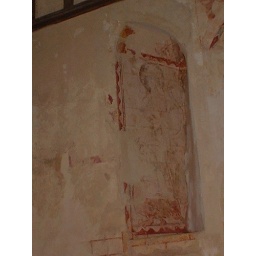
Detail of a female saint painted in the window embrasure of the chancel